Tiberias

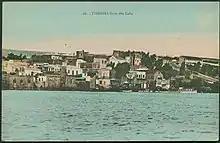
Postcard of Tiberias, by Karimeh Abbud, ca 1925

Under Zahir's patronage, Jewish families were encouraged to settle in Tiberias. He invited Rabbi Chaim Abulafia of Smyrna to rebuild the Jewish community. The synagogue he built still stands today, located in the Court of the Jews.